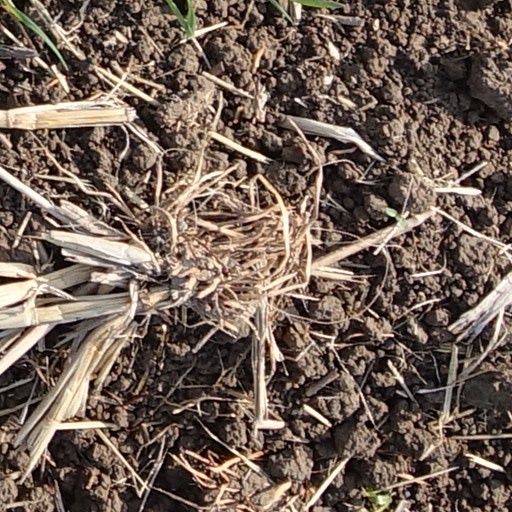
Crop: wheat